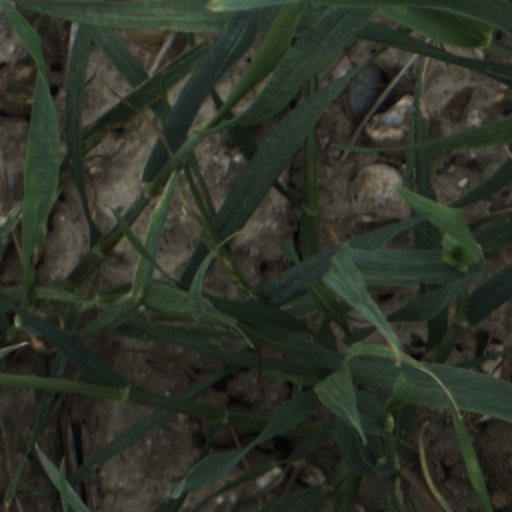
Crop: wheat